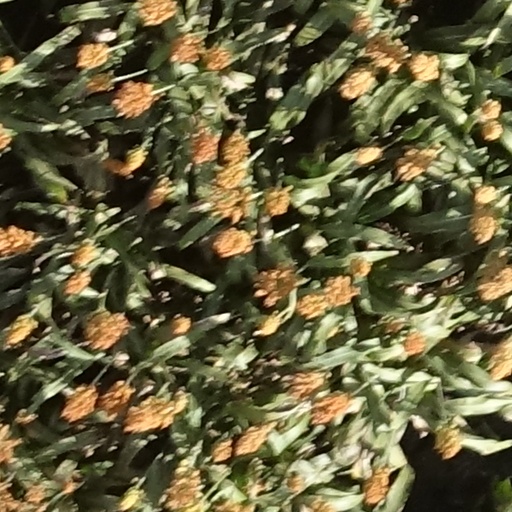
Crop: sorghum